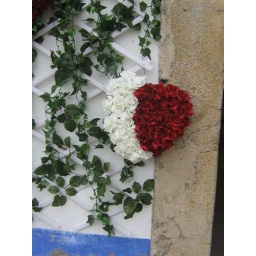
Heart in white and red flowers